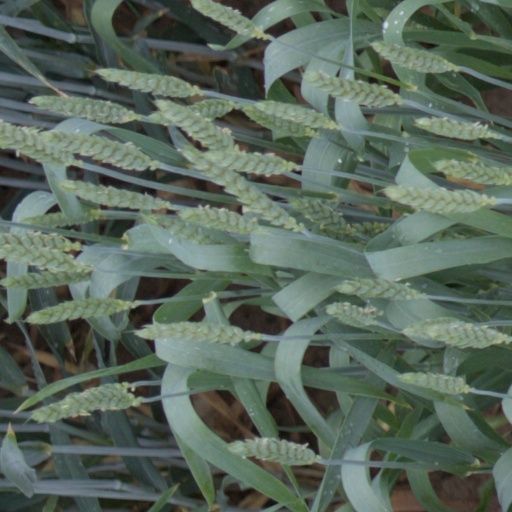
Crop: wheat